336th Guards Naval Infantry Brigade

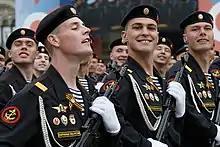
Brigade personnel during the 2019 Moscow Victory Day Parade.

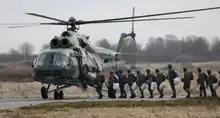
Marines of the Baltic Fleet practice airborne assault

After the end of the war, the regiment was relocated to Minsk with the division later in 1945. In 1957, it was converted into the 336th Guards Motor Rifle Regiment when the division became a motor rifle unit. As a result of its performance in exercises, the 336th was chosen to be converted into a specialized naval infantry unit after the Naval Infantry reformed. In accordance with a directive of 7 June 1963, the regiment was ordered converted into the 336th Separate Guards Naval Infantry Regiment in July; it was to be stationed at Baltiysk, Kaliningrad Oblast.